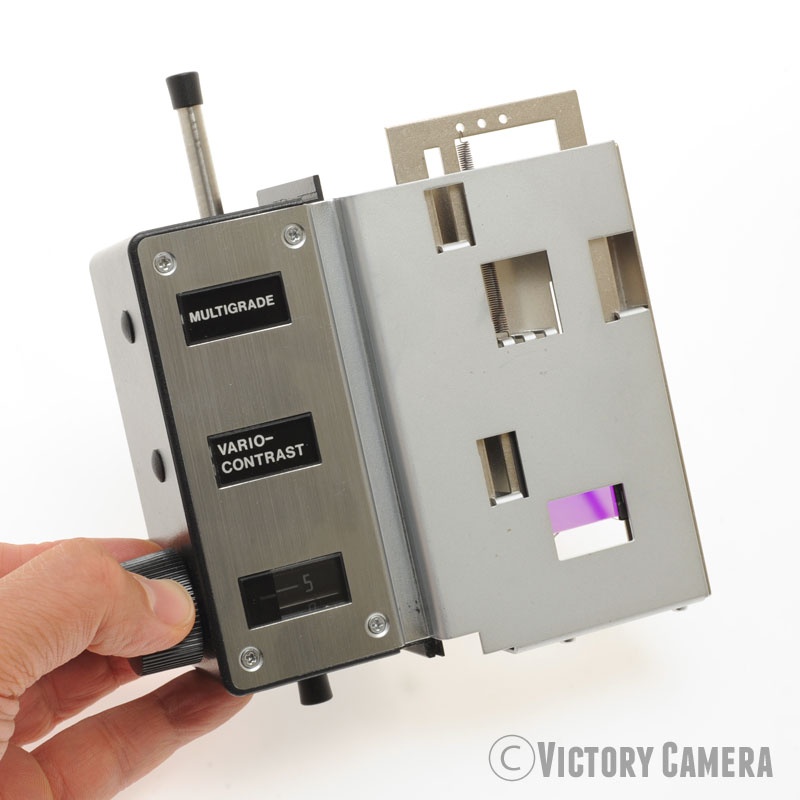
Leica V35 Enlarger Multigrade Vario-Contrast Light Unit 17441 [EXC+]
This turns your V35 into a variable contrast enlarger and has a switch for white light. It is in excellent condition and works perfectly. SKU: 250919JC-9
Brand: Leica
Category: Cameras & Optics > Photography > Darkroom > Enlarging Equipment > Photographic Enlargers